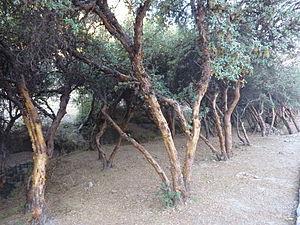
Cuscomys oblativa est une espèce de rongeurs de la famille des Abrocomidae. Endémique du Pérou, elle n’était connue que par des restes subfossiles trouvés dans des cryptes incas du Machu Picchu, dans la province de Cuzco. Les spécimens connus dataient de 1450-1532 de notre ère mais, bien que ce rat-chinchilla arboricole fût considéré comme éteint par l’UICN, il était probable que l'espèce n'avait pas totalement disparu de cette région faiblement habitée, difficilement accessible et couverte par des forêts d'altitude. Une expédition de 2012 a en effet confirmé la présence de spécimens bien vivants de ce rongeur, tant dans le parc national que dans le sanctuaire historique de Machu Picchu, ce qui en fait un taxon lazare.